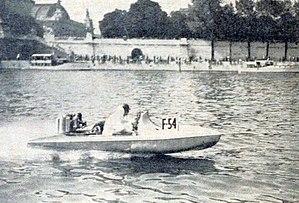
Jean Dupuy, vainqueur du Meeting international de France du Yacht Moteur Club de France, en juillet 1934 à Paris sur 'Soriano-Pedroso'.
Jean Dupuy est un pilote de courses motonautiques français des années 1930.